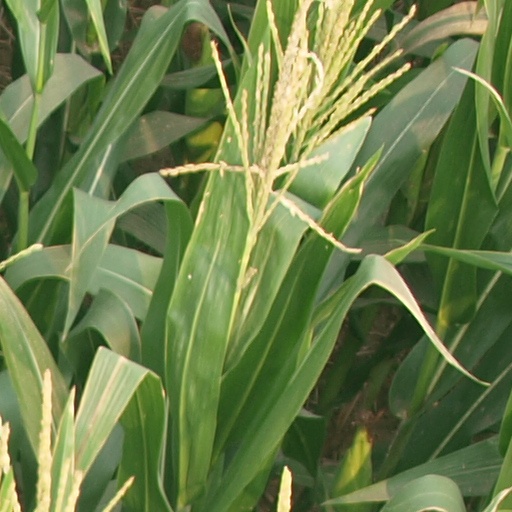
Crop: maize; corn